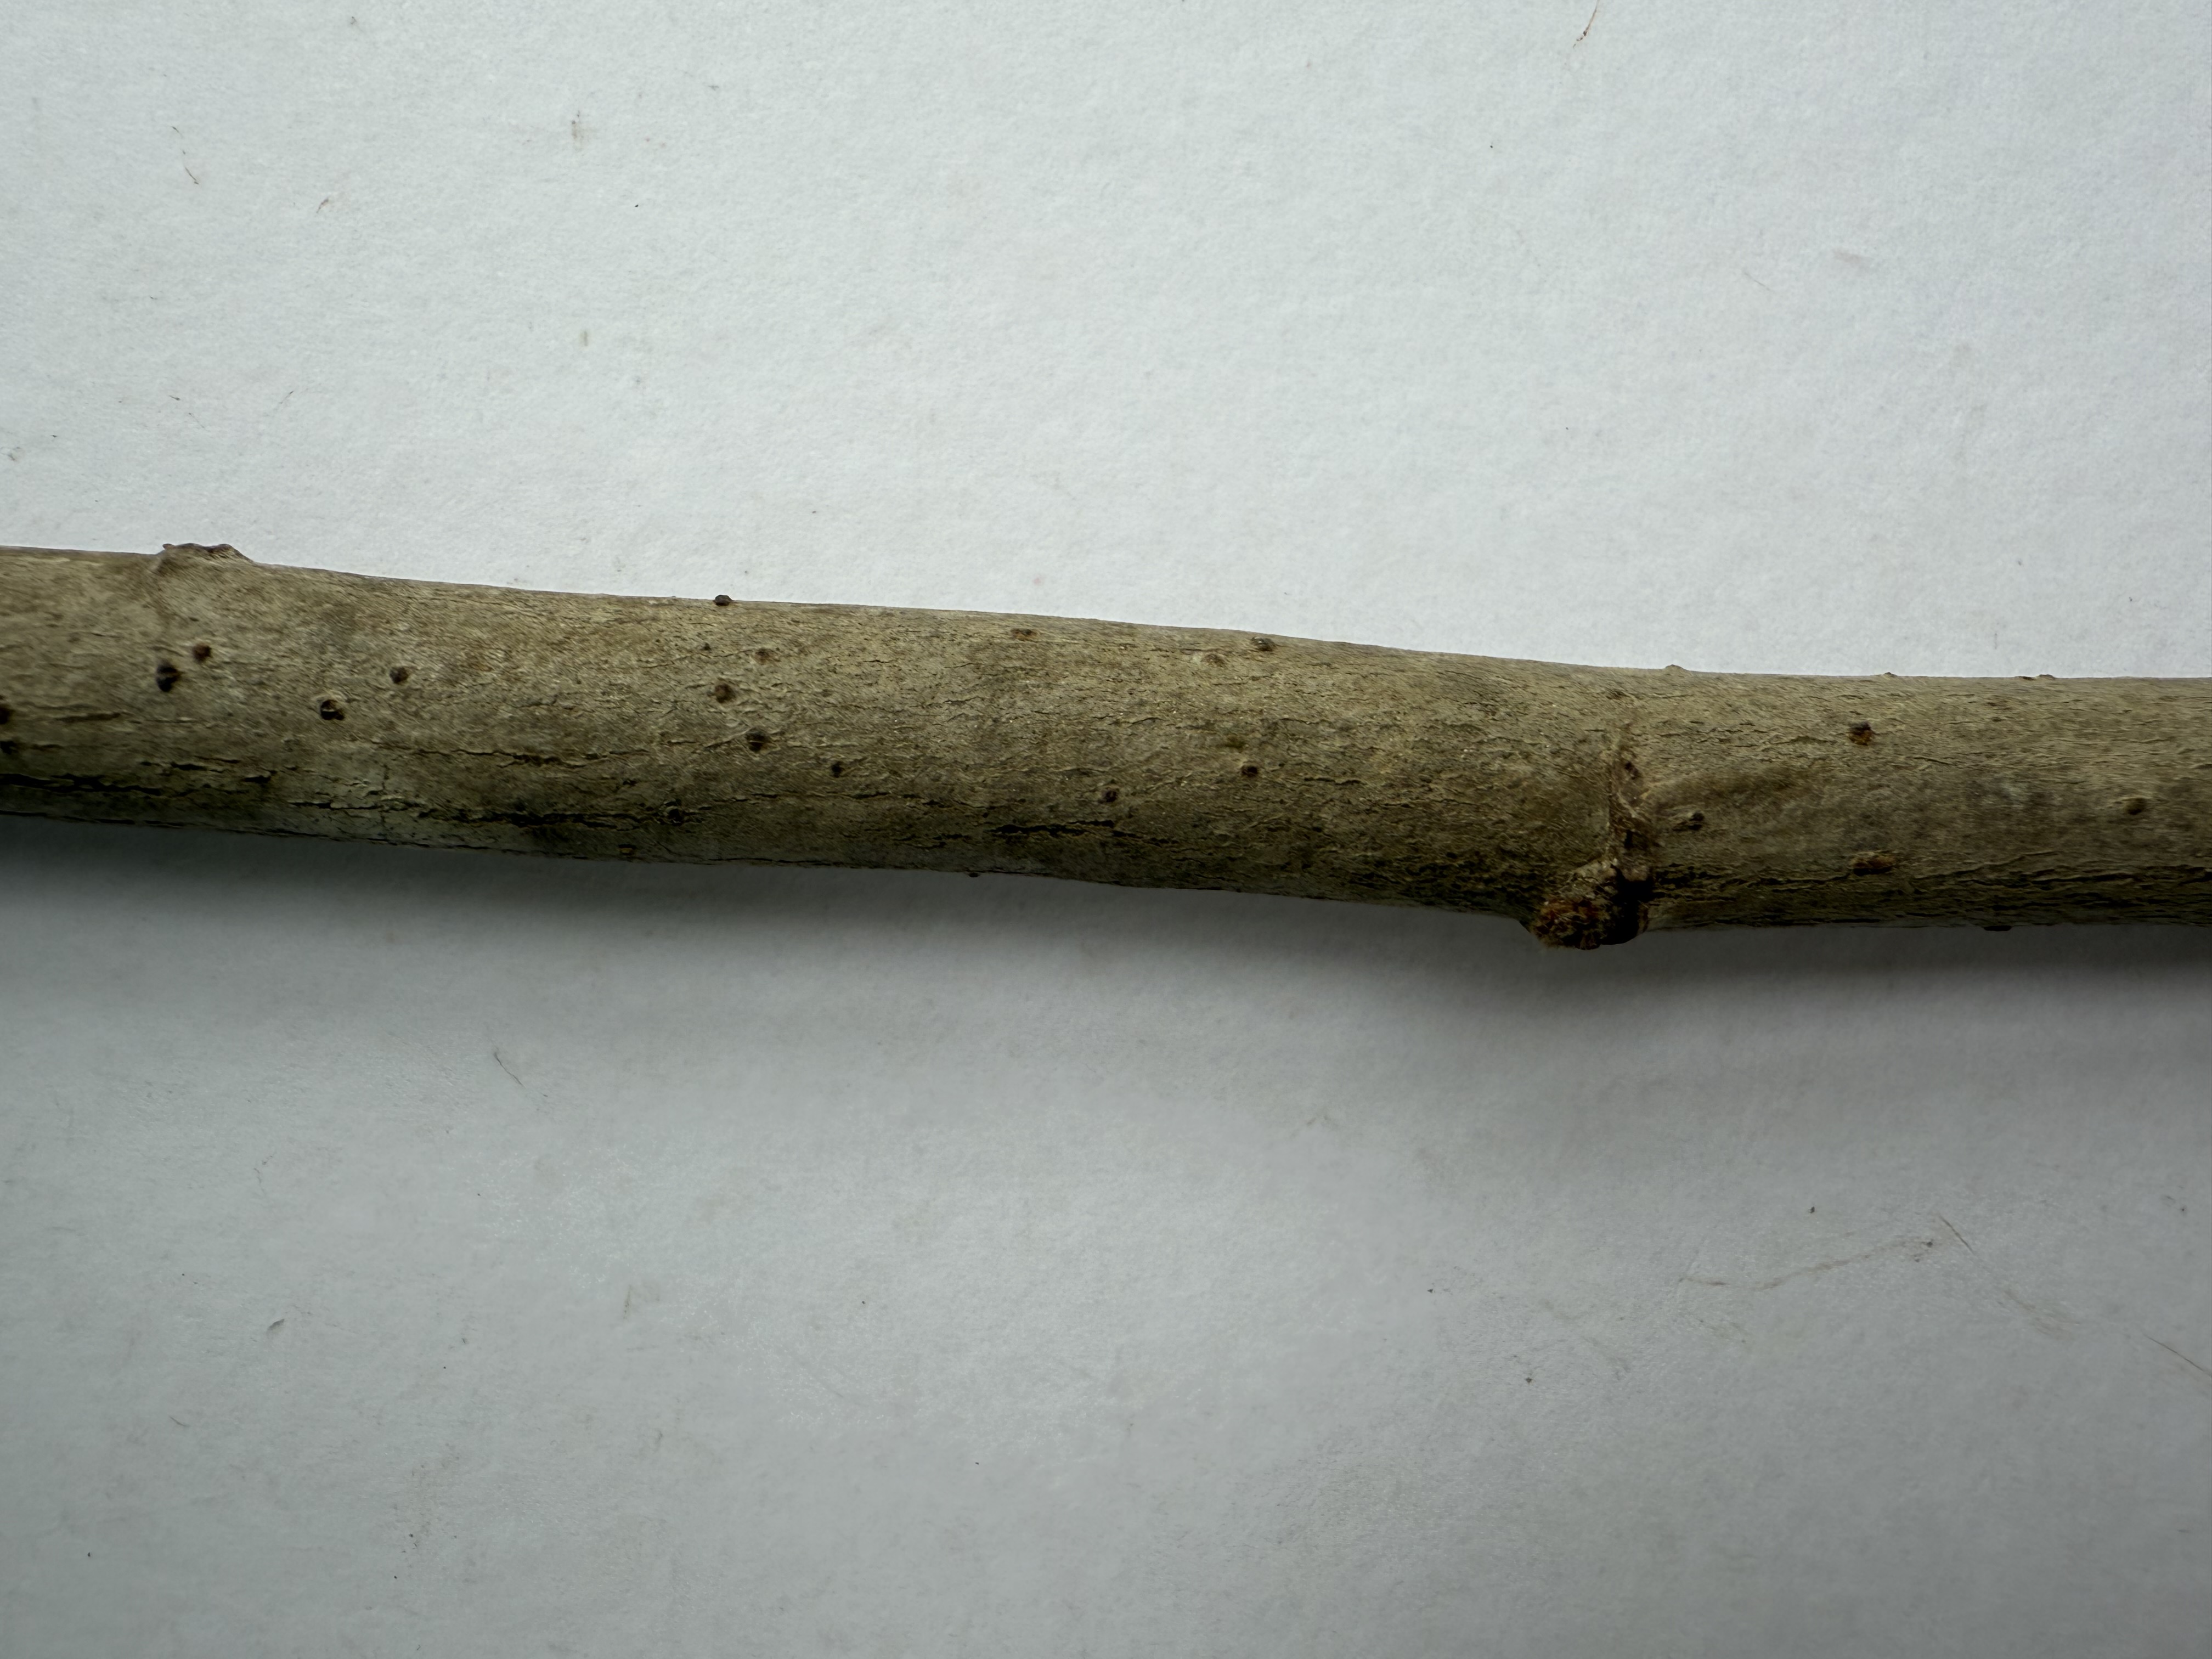
Variety: Loquat